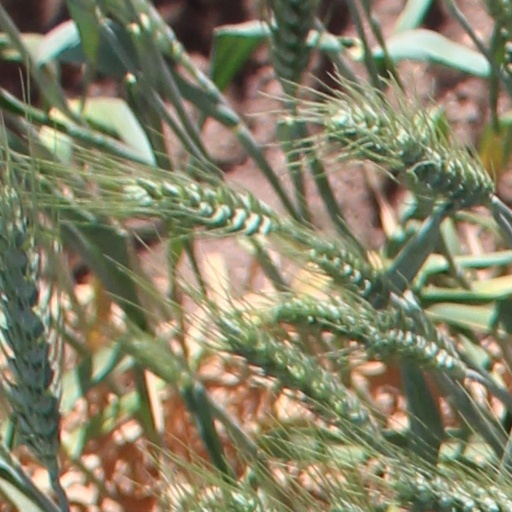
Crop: wheat